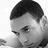
Emotion: sad